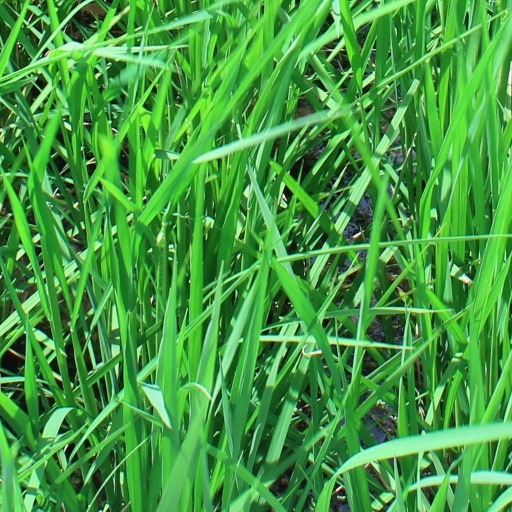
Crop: rice